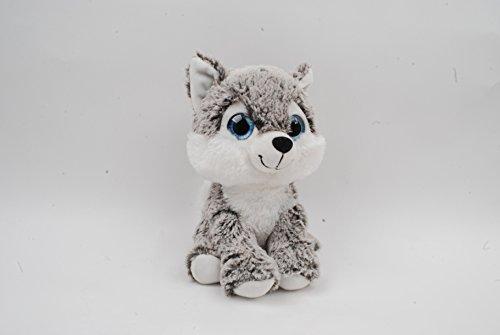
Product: Linzy Toys 8" Big Eyed Husky Animal Plush
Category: Toys & Games | Stuffed Animals & Plush Toys | Stuffed Animals & Teddy Bears
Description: Great Condition.
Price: $14.99
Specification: ProductDimensions:10x10x10inches|ItemWeight:6.4ounces|ShippingWeight:6.4ounces(Viewshippingratesandpolicies)|DomesticShipping:ItemcanbeshippedwithinU.S.|InternationalShipping:ThisitemcanbeshippedtoselectcountriesoutsideoftheU.S.LearnMore|ASIN:B07C1T1GZV|Itemmodelnumber:L-12235HUSKY|Manufacturerrecommendedage:12monthsandup